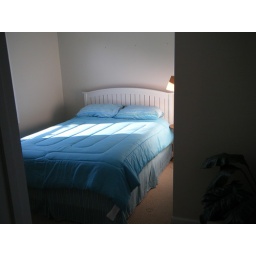
Queen bed in third bedroom